Whitey Ford

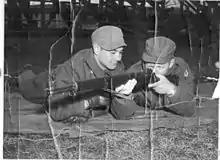
Ford shooting a rifle in training for the military

During the Korean War era, in 1951 and 1952, Ford served in the United States Army. He rejoined the Yankees for the 1953 season, and the Yankee "Big Three" pitching staff became a "Big Four", as Ford joined Allie Reynolds, Vic Raschi, and Eddie Lopat. Ford wore number 19 in his rookie season, but upon his return he changed to number 16, which he wore for the remainder of his career.